Cannabis in Canada

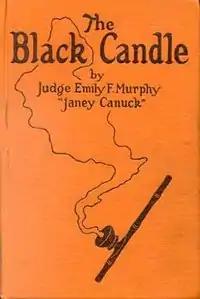
The cover of Murphy's 1922 book "The Black Candle", that claimed "marijuana turned its users into homicidal maniacs"

Drug prohibition in Canada began with the Opium Act of 1908. Historians often point to the 1922 publication of Emily Murphy's "The Black Candle" as the catalyst for the addition of the three extra drugs to a list of prohibited substances. Although Murphy's anti-drug screeds were widely read and helped spread the drug panic across the country, historian Catharine Carstairs disputes that the seven-page chapter "Marahuana – a new menace" inspired the inclusion of cannabis as a restricted substance.